Fall of Maximilien Robespierre

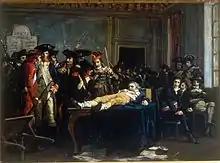
Lying on a table, Robespierre is the object of the curiosity and quips of Thermidorians, (Musée de la Révolution française)

On 27 July, the weather was stormy. The workers of Paris organized a demonstration against the wage restrictions imposed by the Law of the General Maximum. At noon Saint-Just started addressing the Convention without having shown his speech to the two Committees. He was interrupted by Jean-Lambert Tallien who complained that both Robespierre and Saint-Just had broken with the Committees and spoke only for themselves; and then by Billaud-Varenne, who related how he and Collot had been driven out of the Jacobin Club the previous day, and who accused Robespierre of conspiracy against the Convention. Robespierre attempted to defend himself but was silenced by the commotion within the Convention and by the screaming deputies condemning him as a tyrant and conspirator.